Recognition of Native American sacred sites in the United States

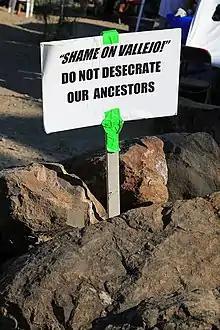

The National Environmental Policy Act (NEPA) is a national policy that promotes better environmental conditions by preventing the government from making damaging the environment. This Act relates to the sacred sites protection because it promotes and encourage a "harmonious" relationship between humans and the environment Furthermore, because this Act is a procedural law, those who bring a suit to the law must "allege a legal flaw in the process the agency followed to comply with NEPA such that the agency's final decision was reached without a complete understanding of the true effects of the action on the quality of the environment.